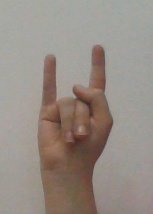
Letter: la